Andrey Vlasov

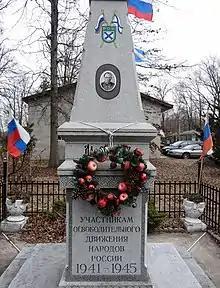
Monument dedicated to Andrey Vlasov and the combatants of the Russian Liberation Army in New York

The creation of a political movement behind Vlasov and the Russian collaboration became a result of the conflicts within the Nazi Party and the Nazi bureaucracy. While Hitler and the supporters of the "Generalplan Ost" adhered to the idea of the colonization of the "Untermenschen" and denied any cooperation with the population of the USSR, Alfred Rosenberg proposed the creation of monoethnic nation-states as satellites of the Third Reich ruled by local nationalist collaborators. Hitler rejected this project, but the Soviet defectors were used by "Wehrmacht Propaganda". Eventually Hitler agreed to use the Soviet defectors for propaganda purposes. As the reports of the "Osttruppen" defecting the Soviet partisans reached Hitler, he demanded that all the units be disbanded, and the men sent to the mines and factories, but this order wasn't executed due to the resistance of the "OKW". After the 20 July plot, the Eastern troops were handed to the SS, and as Hitler weakened due to physical conditions, Himmler found possible the creation of a collaborationist political organisation with its army.